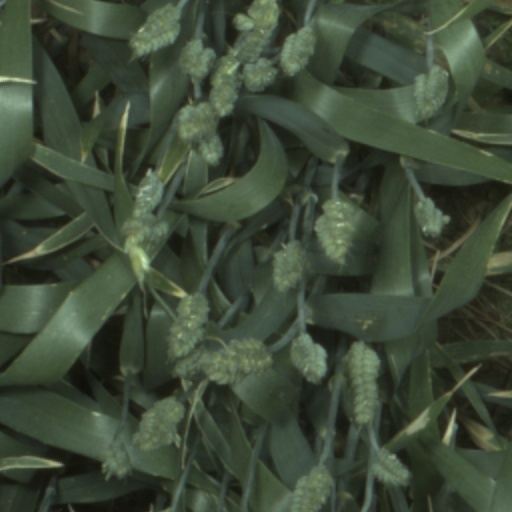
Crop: wheat